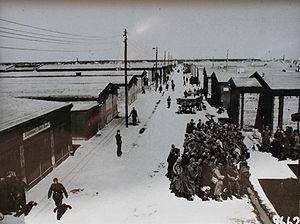
Le Stammlager IV-B, abrégé en Stalag IV-B, était un camp pour prisonniers de guerre géré par la Wehrmacht pendant la Seconde Guerre mondiale. Il était situé à 48 kilomètres au nord-ouest de Dresde, sur la commune de Mühlberg dans l'ancienne province de Halle-Mersebourg.